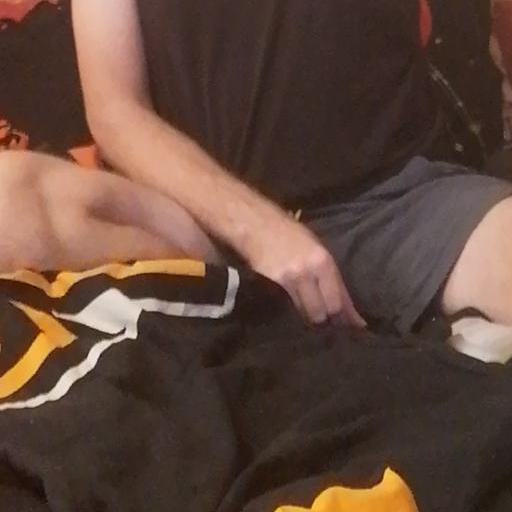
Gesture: no_gesture